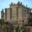
Label: castle